James Wedderburn (poet)

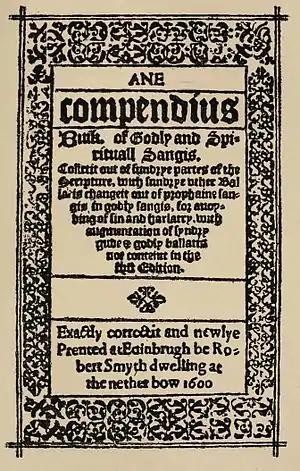
Reprint of "The Gude and Godlie Ballatis" from 1600

James Wedderburn (c. 1495 – 1553) was a Scottish poet, the eldest son of James Wedderburn, merchant of Dundee (described in documents as "at the West Kirk Style" to distinguish him from others of the name), and of Janet Barry, sister of John Barry, vicar of Dundee. He was born in Dundee about 1495, and matriculated at St Andrews University in 1514.